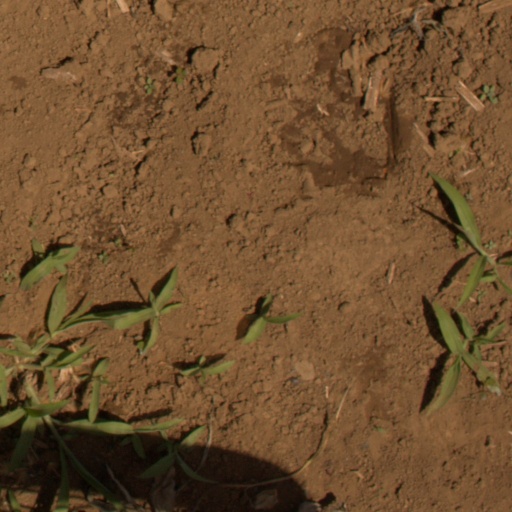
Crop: Jerusalem artichoke